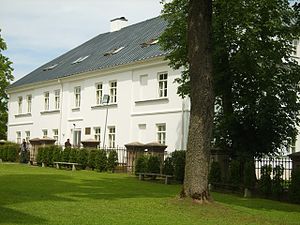
Žemaičių Kalvarija / Galleri
Žemaičių Kalvarija er en by i Litauen i landskabet Žemaitija, der har 798 indbyggere.